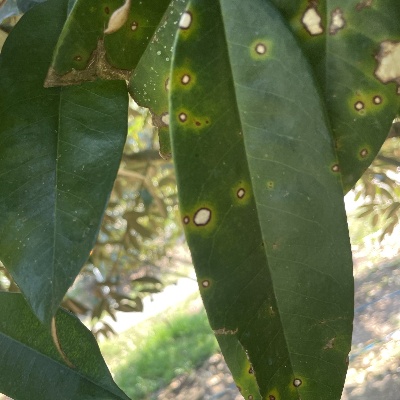
Label: Leaf_Phomopsis